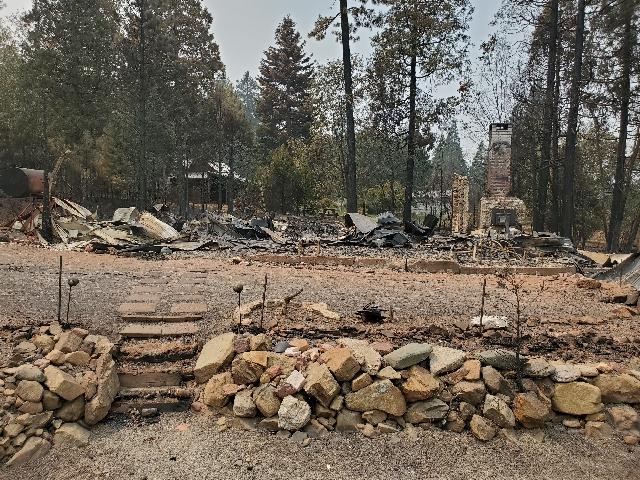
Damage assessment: destroyed